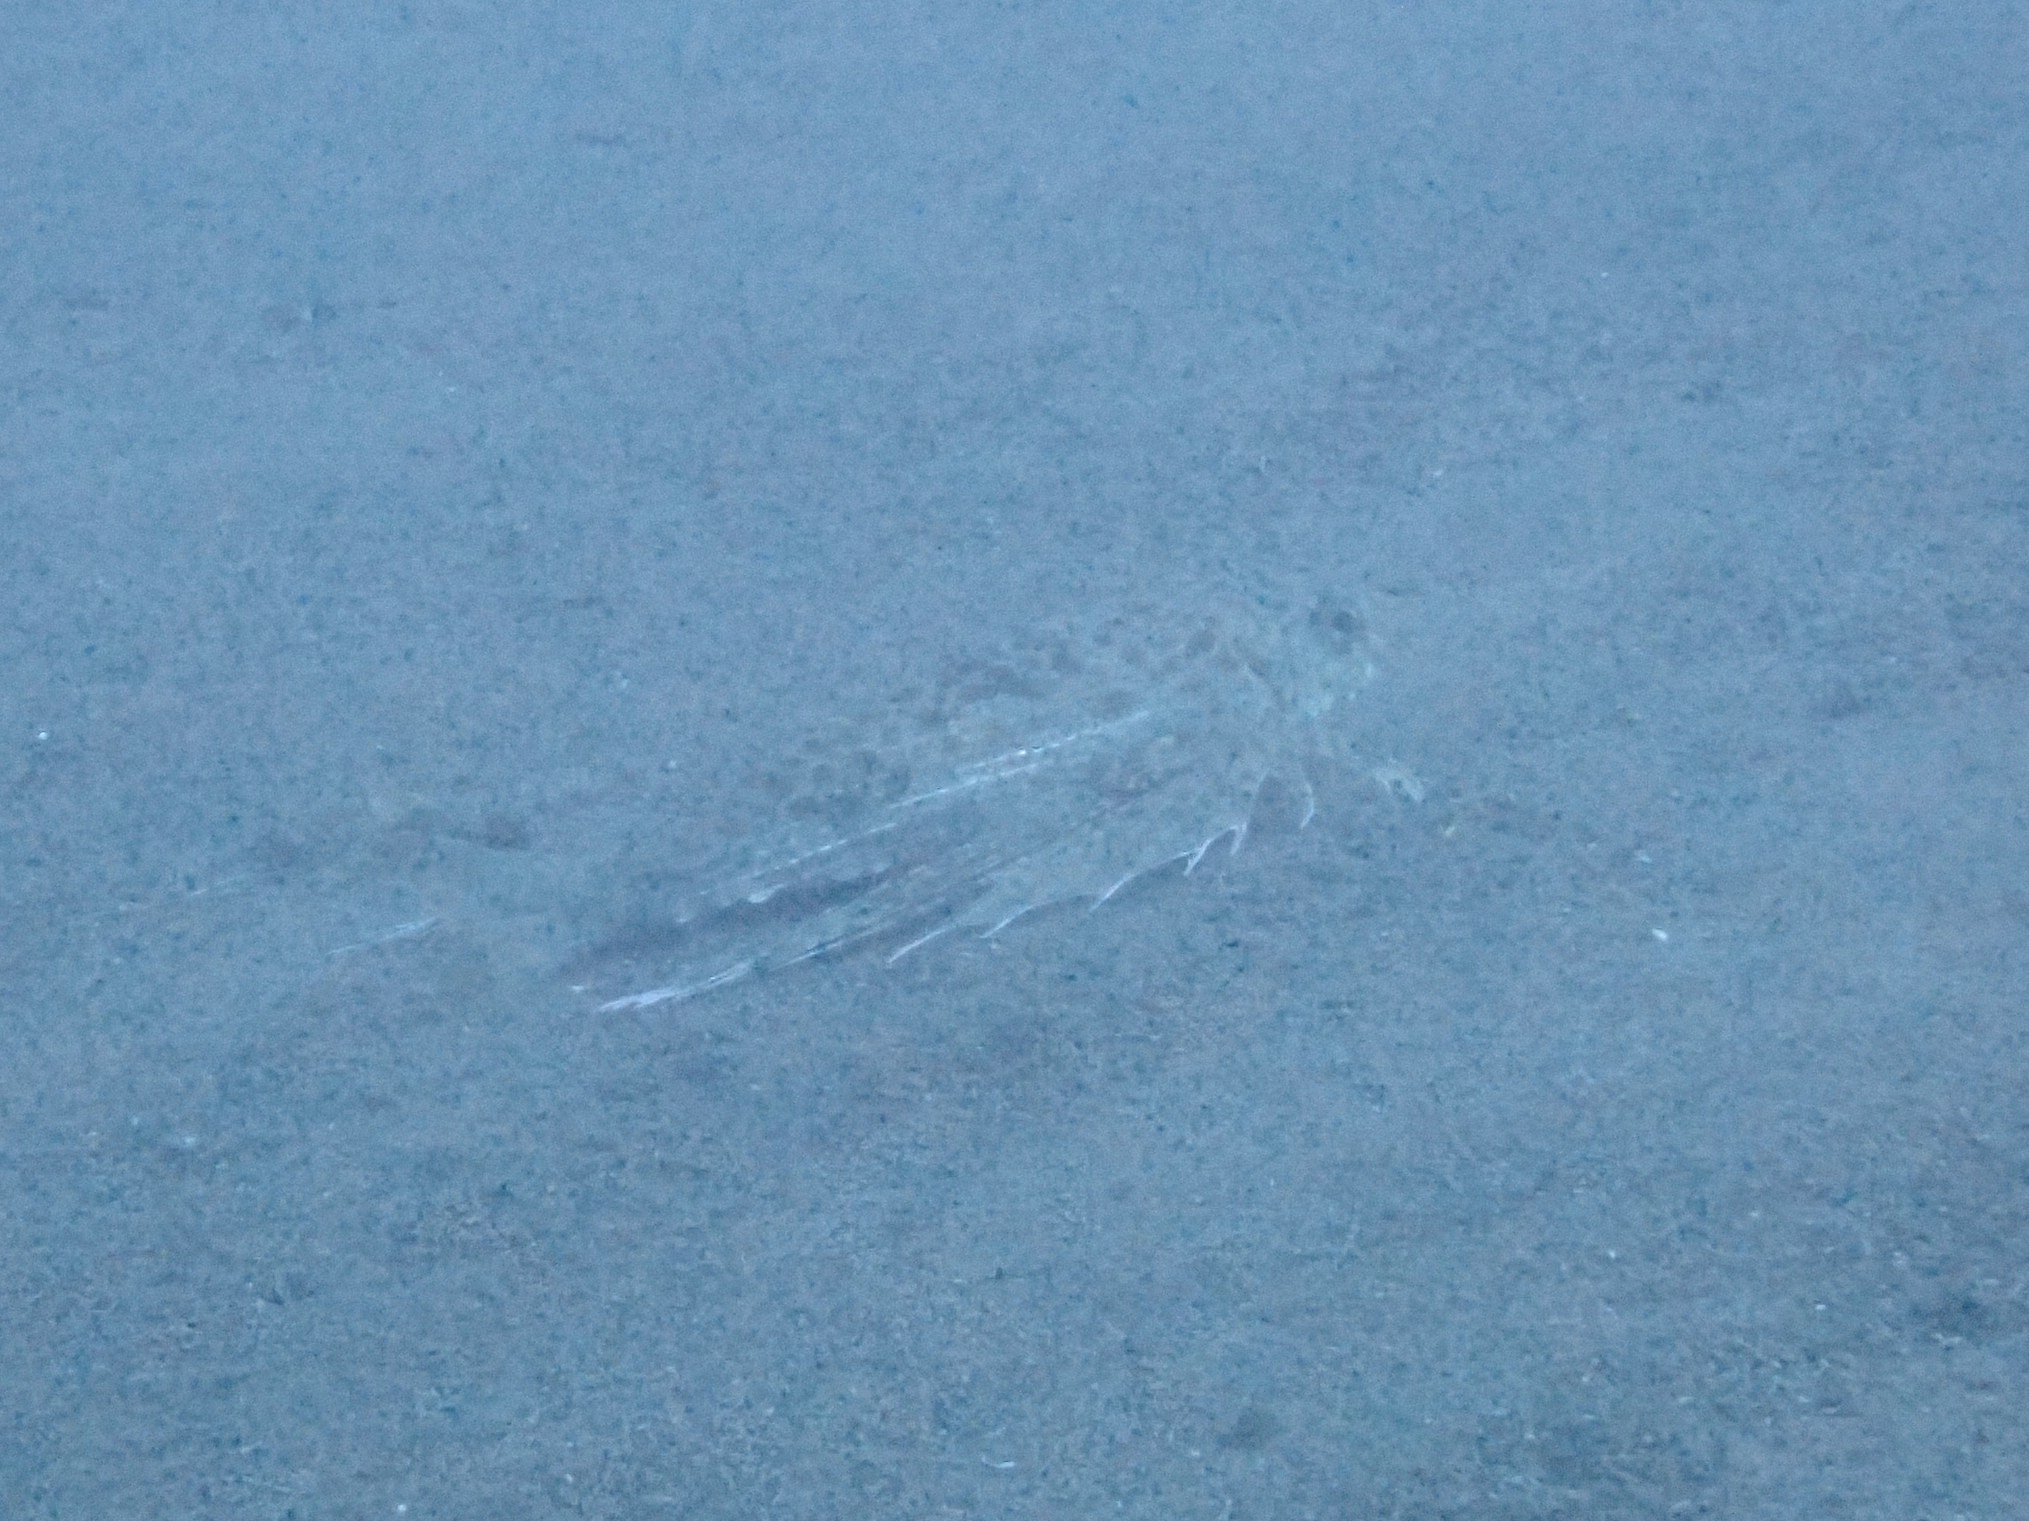
fish (species not among the labelled classes)